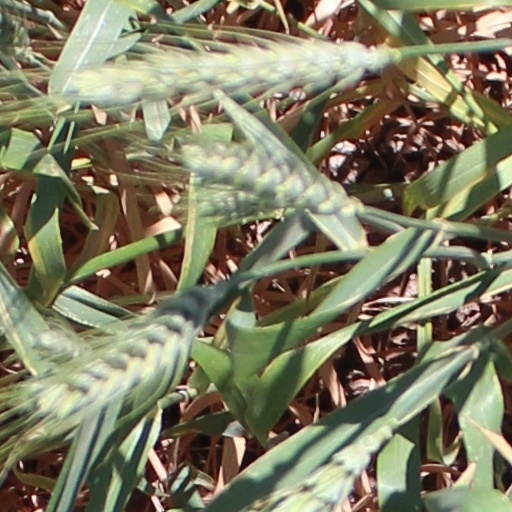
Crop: wheat